Bahraini art

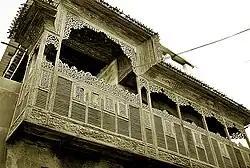
Traditional house in Manama.

In 1983, the Bahrain Arts Society was founded when a group of 34 Bahraini artists approached the government and asked for a non-profit cultural organisation to be established. The society hosted multiple exhibitions in and out of the country and offered training in the arts of sculpting, pottery, Arabic calligraphy, painting, interior designing and photography. Most Bahraini artists in the 20th century were trained in Cairo or Baghdad, the cultural art capitals of the Arab world. It was in this period that expressionism and surrealism became widely popular in the country. Arabic calligraphy grew in popularity as the Bahraini government was an active patron in Islamic art, culminating in the establishment of an Islamic museum, Beit Al Quran. The Bahrain National Museum houses a permanent contemporary art exhibition.